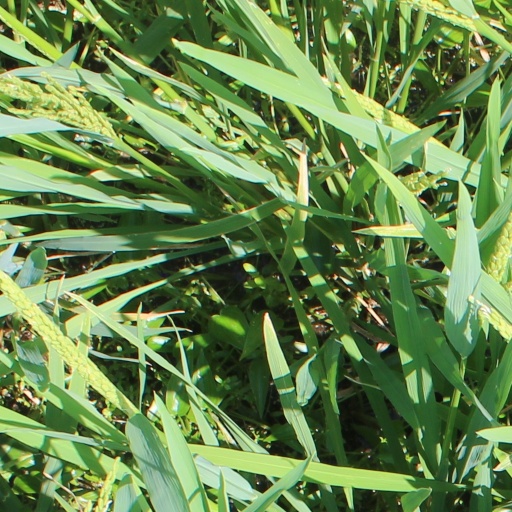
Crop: rice